Sporting Club Jacksonville (women)

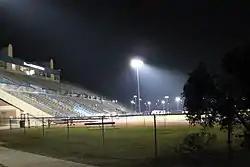
Hodges Stadium

Until the completion of their permanent home venue, Sporting JAX will play its home matches at Hodges Stadium on the campus of the University of North Florida. The stadium, which seats approximately 9,400 spectators, will serve as the club's temporary home beginning with its inaugural USL Super League season in 2025.